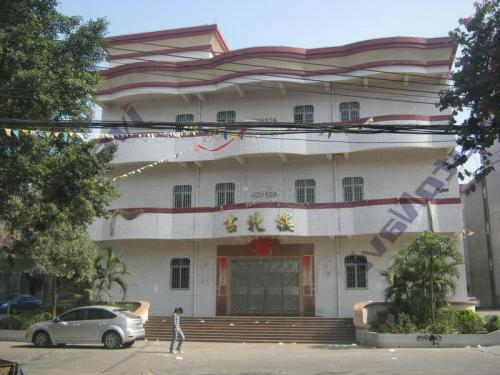
地标名称：古北楼
所在城市：佛山市·禅城区